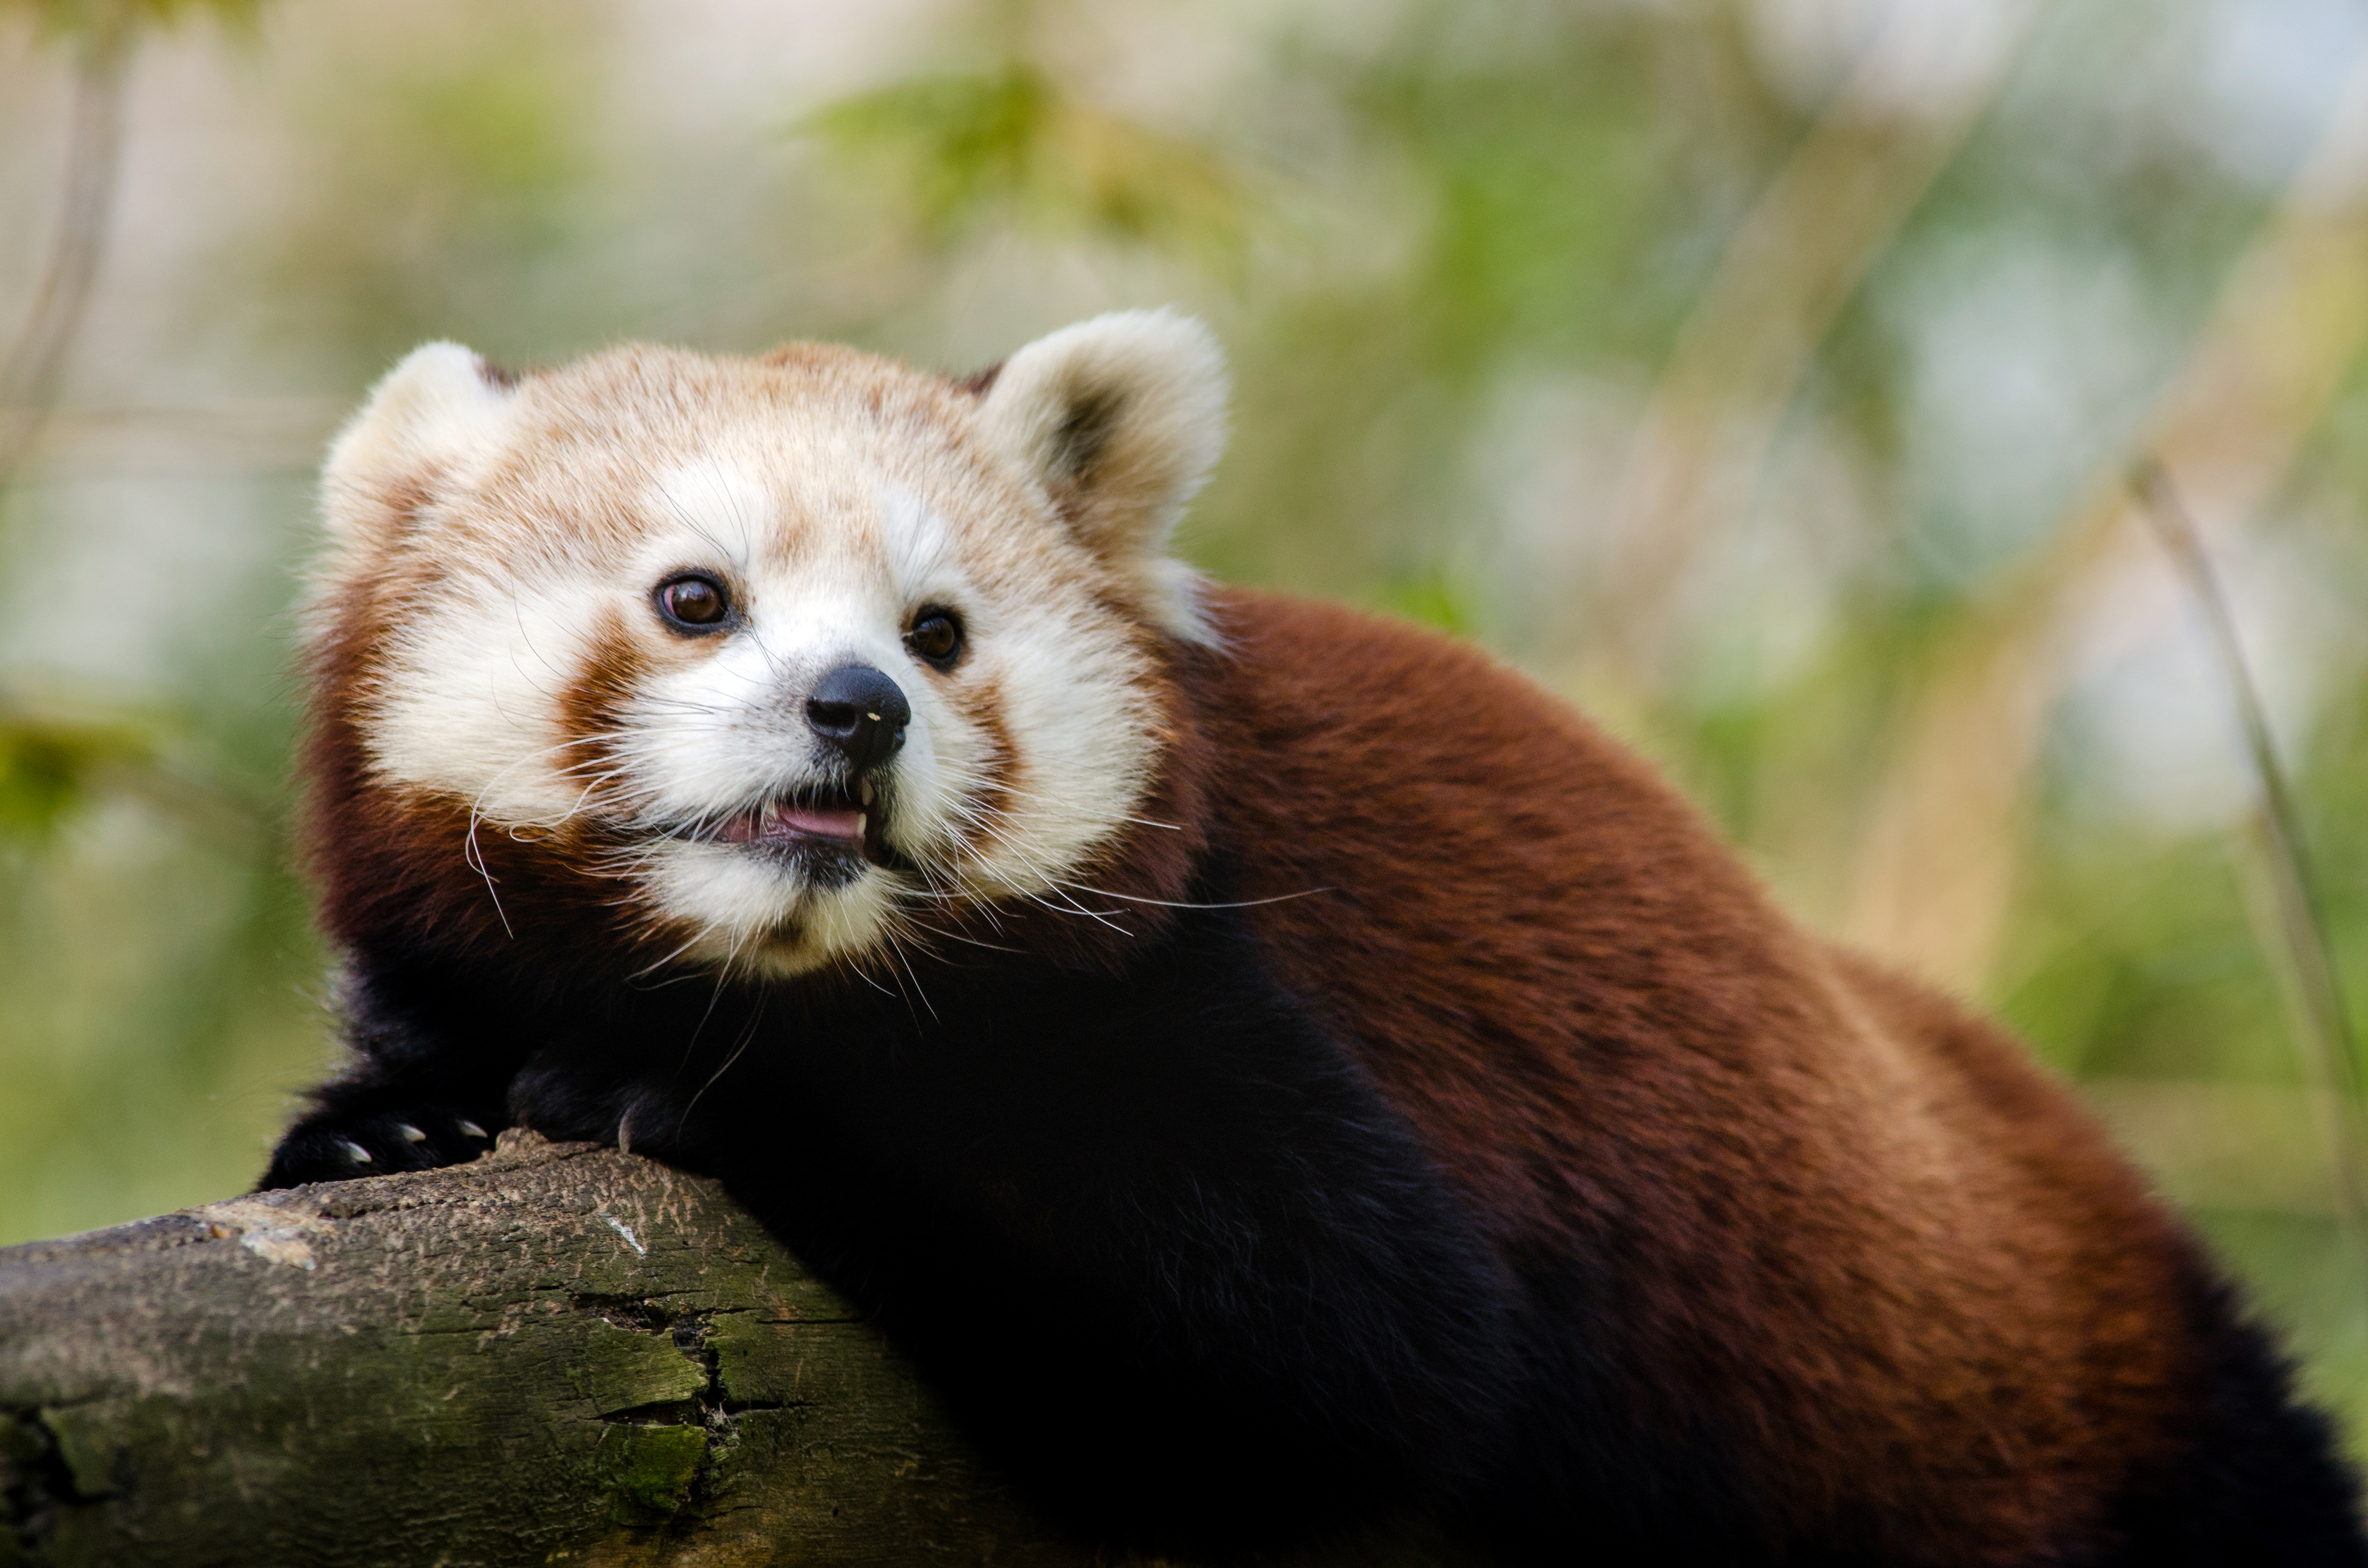
tree, bokeh, animal, cute, bear, wildlife, zoo, red, mammal, nikon, fauna, red panda, panda, whiskers, endangered, vertebrate, germany, deutschland, baum, adorable, tele, d7000, roter, kleiner, niedlich, species, tierpark, bedroht, mustelidae, polecat